Ethiopian birr

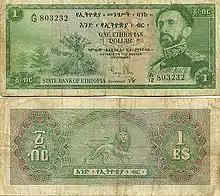
1961 birr

On 23 July 1945, notes were introduced by the Bank of Ethiopia in denominations of 1, 5, 10, 50, 100 and 500 birrs. The National Bank of Ethiopia was established by imperial proclamation 207 of 27 July 1963, and began operation on 1 January 1964. The National Bank of Ethiopia took over note production in 1966 and issued all denominations except for the 500 birr.